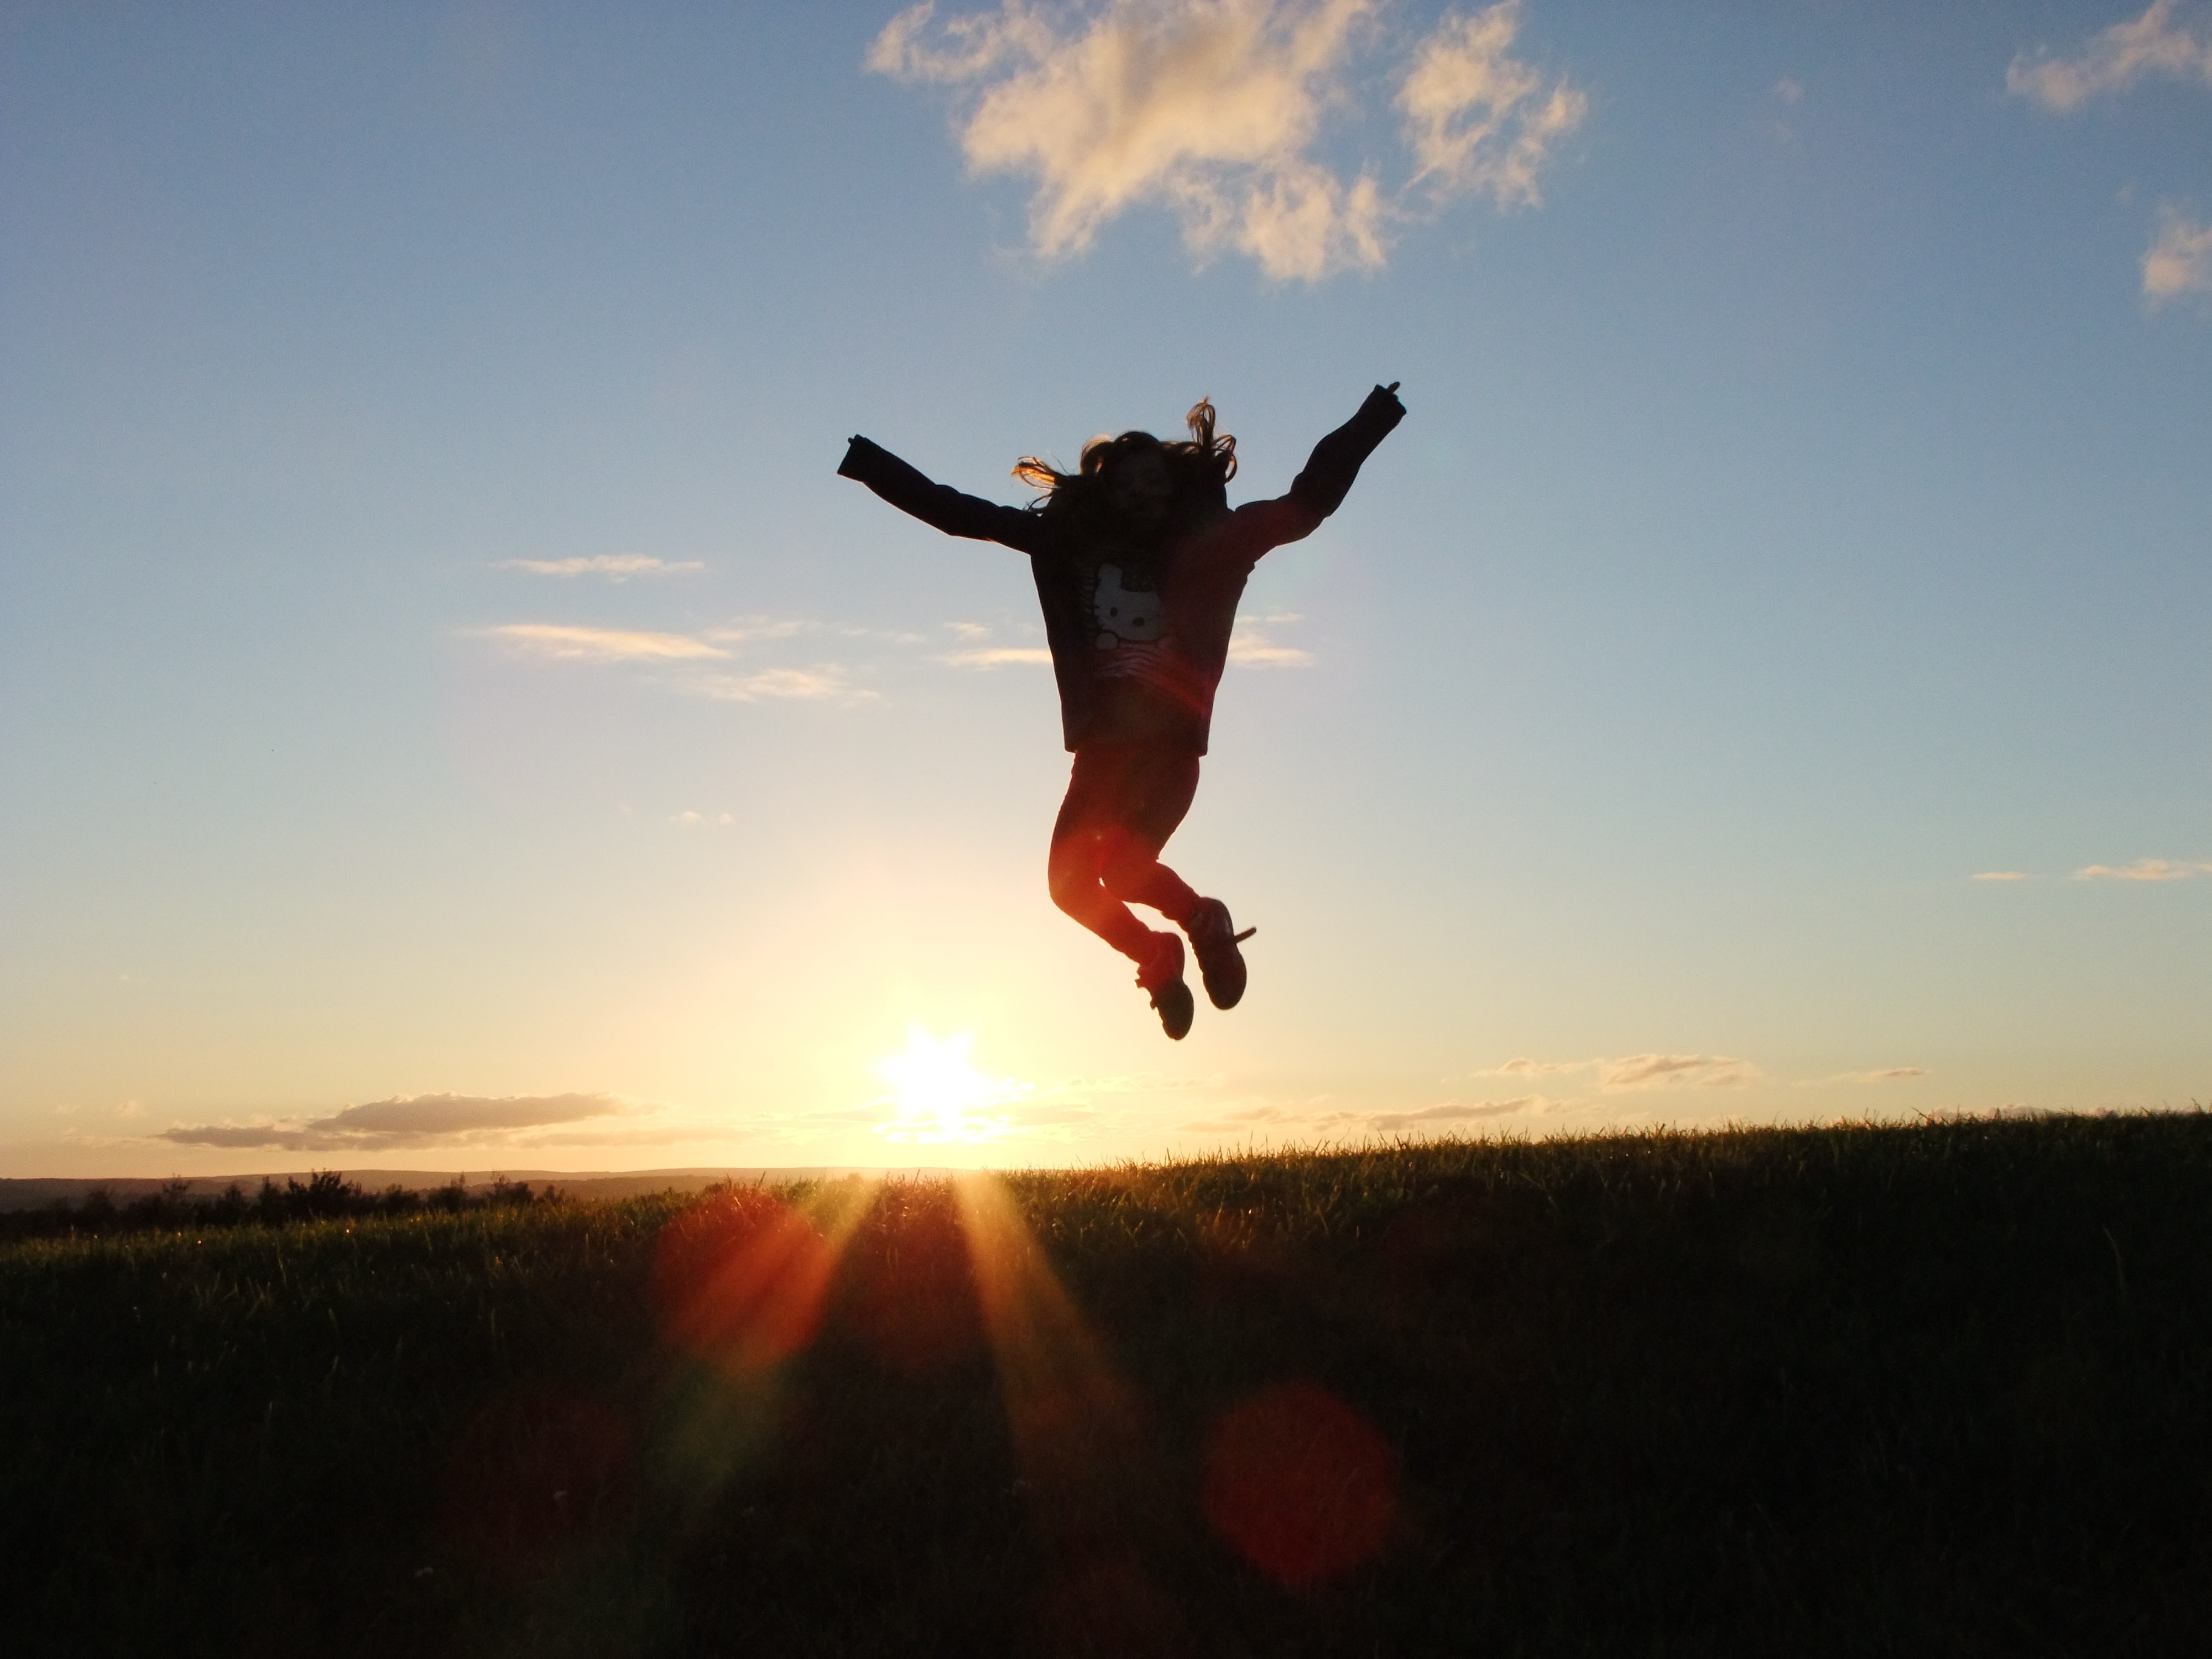
man, landscape, nature, outdoor, ocean, horizon, people, sky, sun, sunset, sport, sunlight, morning, run, adventure, peak, jumping, celebration, young, hike, business, climbing, freedom, extreme sport, healthy, fitness, goal, life, motivation, happy, happiness, sports, arms, top, athlete, winner, victory, challenge, success, win, winning, raised, parachuting, achievement, air sports, successful, succeed, atmosphere of earth